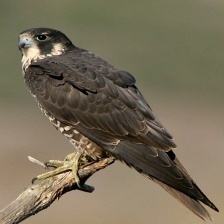
Species: PEREGRINE FALCON
Scientific name: FALCO PEREGRINUS